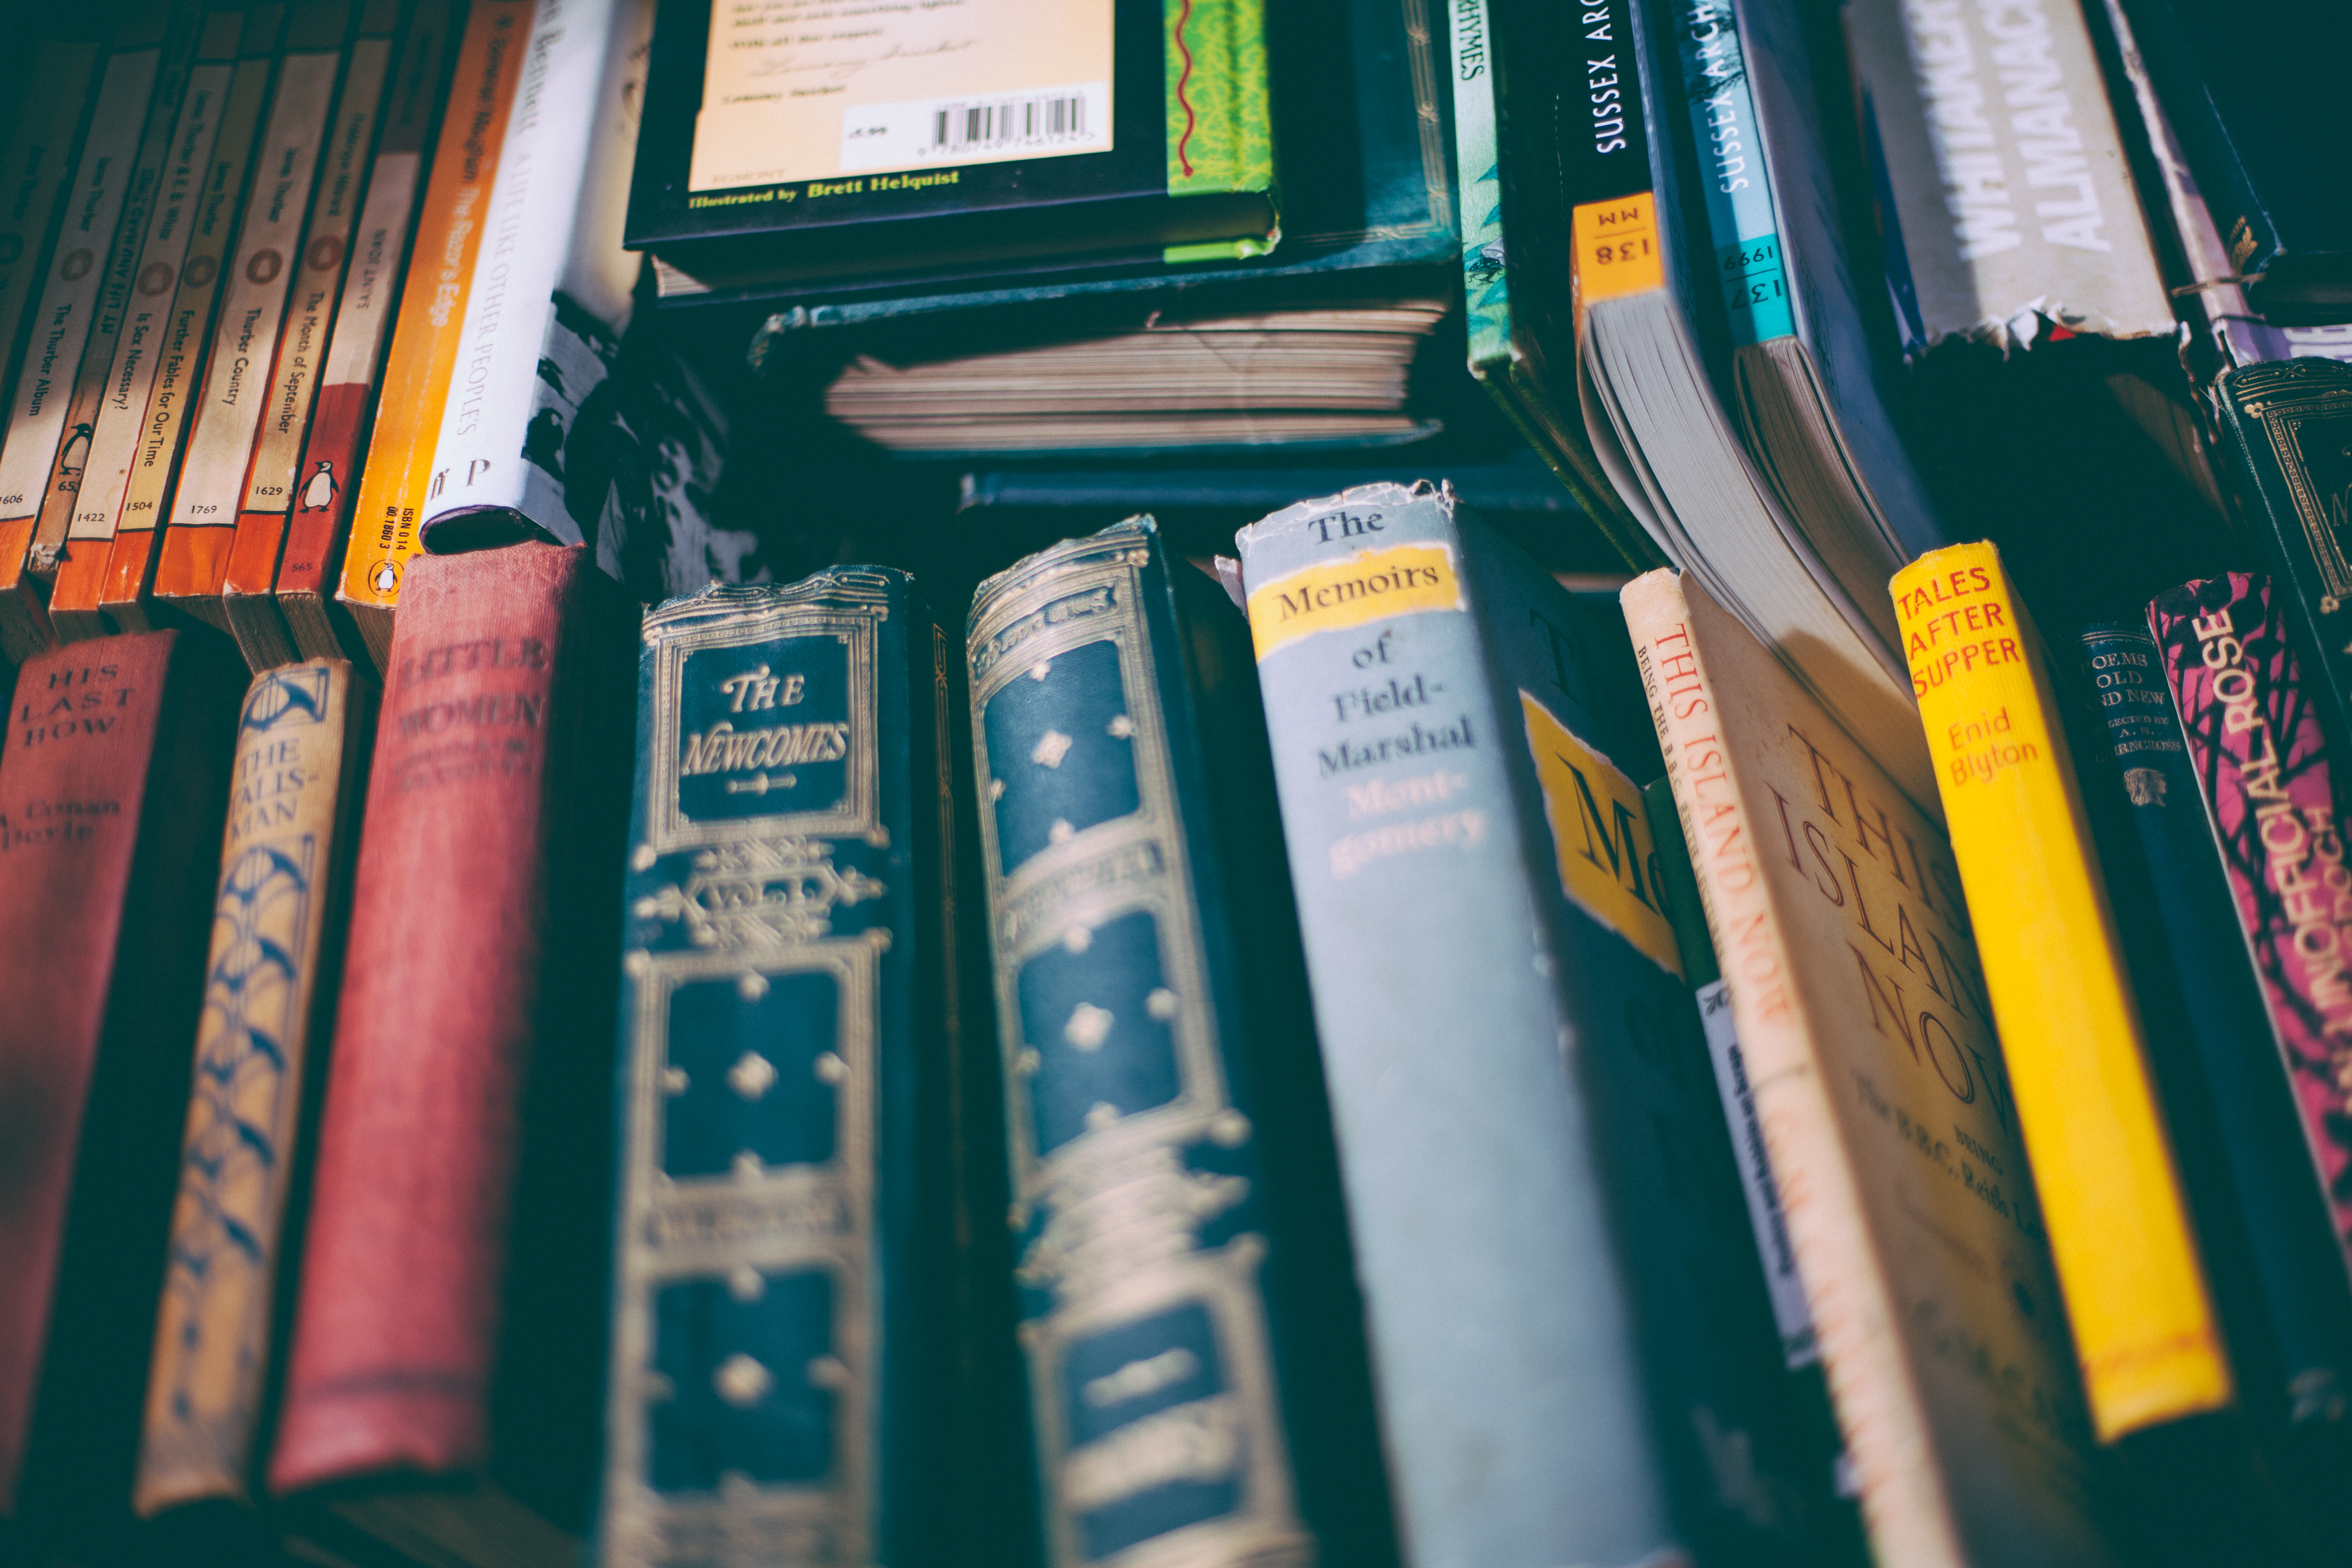
book, vintage, number, green, vehicle, color, money, shelf, blue, business, yellow, paper, education, research, bookcase, colour, colors, literature, library, books, text, university, stock, school, shape, data, finance, knowledge, book stack, personal computer hardware, story books, vintage collection